Effects of Hurricane Laura in Louisiana

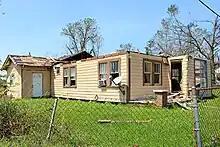
A damaged house with no roof in Lake Charles

Though all of Calcasieu Parish saw extensive impact from Hurricane Laura, it was most obvious in the parish seat of Lake Charles and its nearby 'satellite' communities, with widespread catastrophic-level damage to residential and commercial building roofs and structure, as well as half of all matured trees either blown down, badly stripped of branches, or 'broken over'. Double- and Triple-KVA (kilovolt-amp) power transmission towers and lines feeding power throughout the area were heavily damaged and/or destroyed. An RV was blown over and many mobile homes in parks were knocked off of their mounts, some rolled over, older ones stripped of their siding and gutted. The Lake Charles Regional Airport saw a wind gust of as well as multiple hangars destroyed.